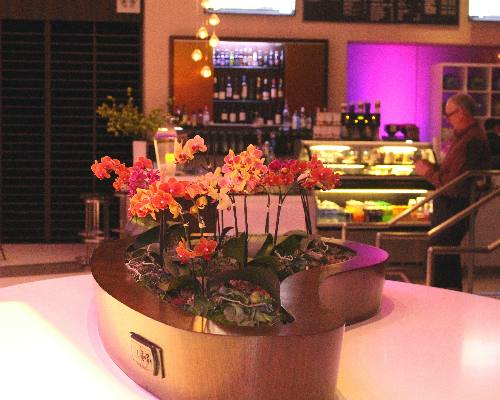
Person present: No